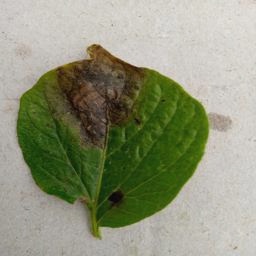
Etiqueta: Late Blight